Chagas disease

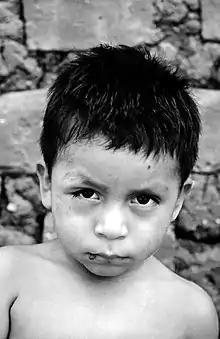
An acute Chagas disease infection with swelling of the right eye (Romaña's sign)

Chagas disease occurs in two stages: an acute stage, which develops one to two weeks after the insect bite, and a chronic stage, which develops over many years. The acute stage is often symptom-free. When present, the symptoms are typically minor and not specific to any particular disease. Signs and symptoms include fever, malaise, headache, and enlargement of the liver, spleen, and lymph nodes. Sometimes, people develop a swollen nodule at the site of infection, which is called "Romaña's sign" if it is on the eyelid, or a "chagoma" if it is elsewhere on the skin. In rare cases (less than 1–5%), infected individuals develop severe acute disease, which can involve inflammation of the heart muscle, fluid accumulation around the heart, and inflammation of the brain and surrounding tissues, and may be life-threatening. The acute phase typically lasts four to eight weeks and resolves without treatment.